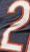
Number: 2